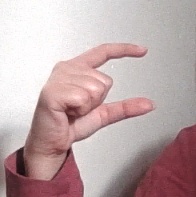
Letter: dal